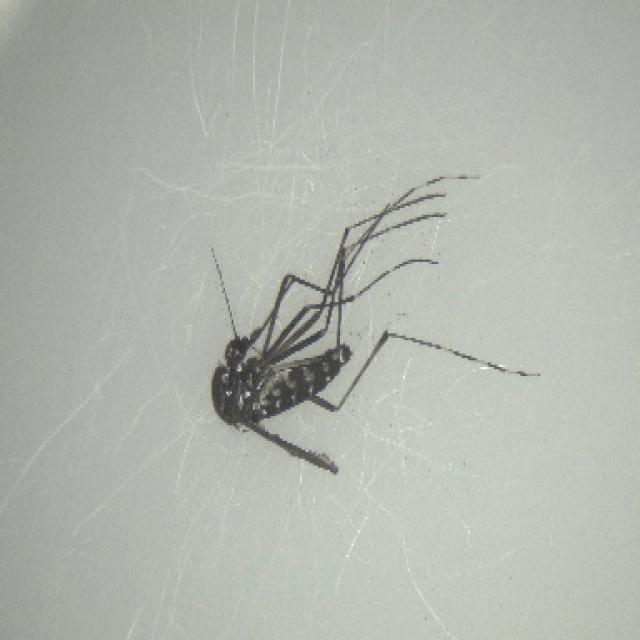
Species: aedes_albopictus